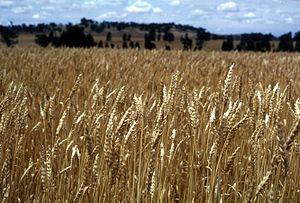
L'agriculture est un secteur important de l'économie de l'Australie, tant historiquement que dans la structure de son commerce extérieur.
L'environnement en Australie est l'environnement du pays Australie, pays d'Océanie. L'Australie est le sixième plus grand pays au monde par la superficie. Le territoire rassemble des espaces désertiques et des écosystèmes très riches en biodiversité, comme la Grande barrière de corail classée au patrimoine mondial, les forêts tempérées de Tasmanie et le Sud-Ouest de l'Australie méditerranéen, Point chaud de biodiversité. Les ressources en charbon sont importantes. Elles fournissent la majorité de l’électricité du pays, qui est par ailleurs le premier exportateur mondial de charbon. Le pays a ainsi un bilan carbone par habitant élevé.